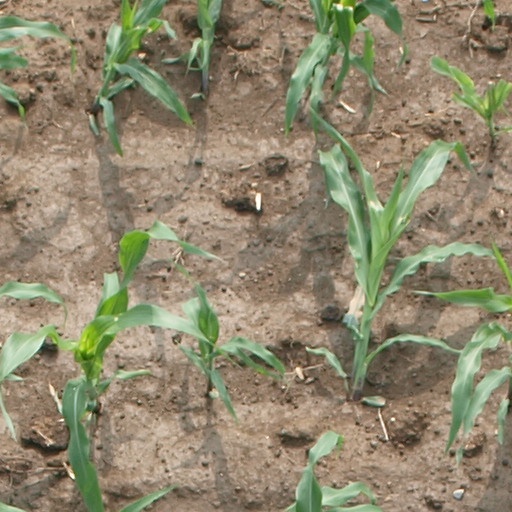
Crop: maize; corn